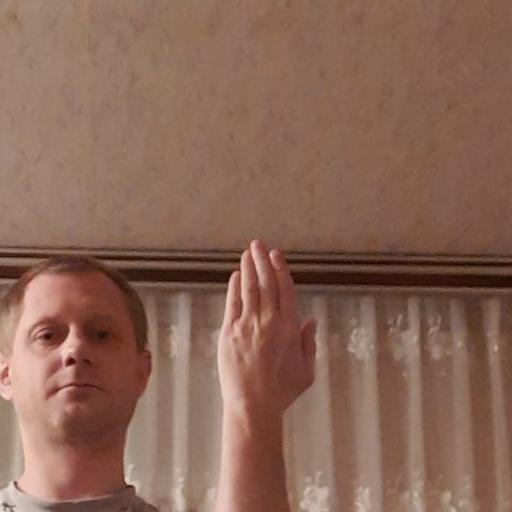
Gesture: stop_inverted